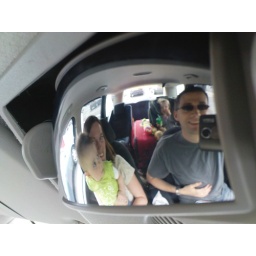
Using the baby monitor mirror in the car for an odd fish eye view.